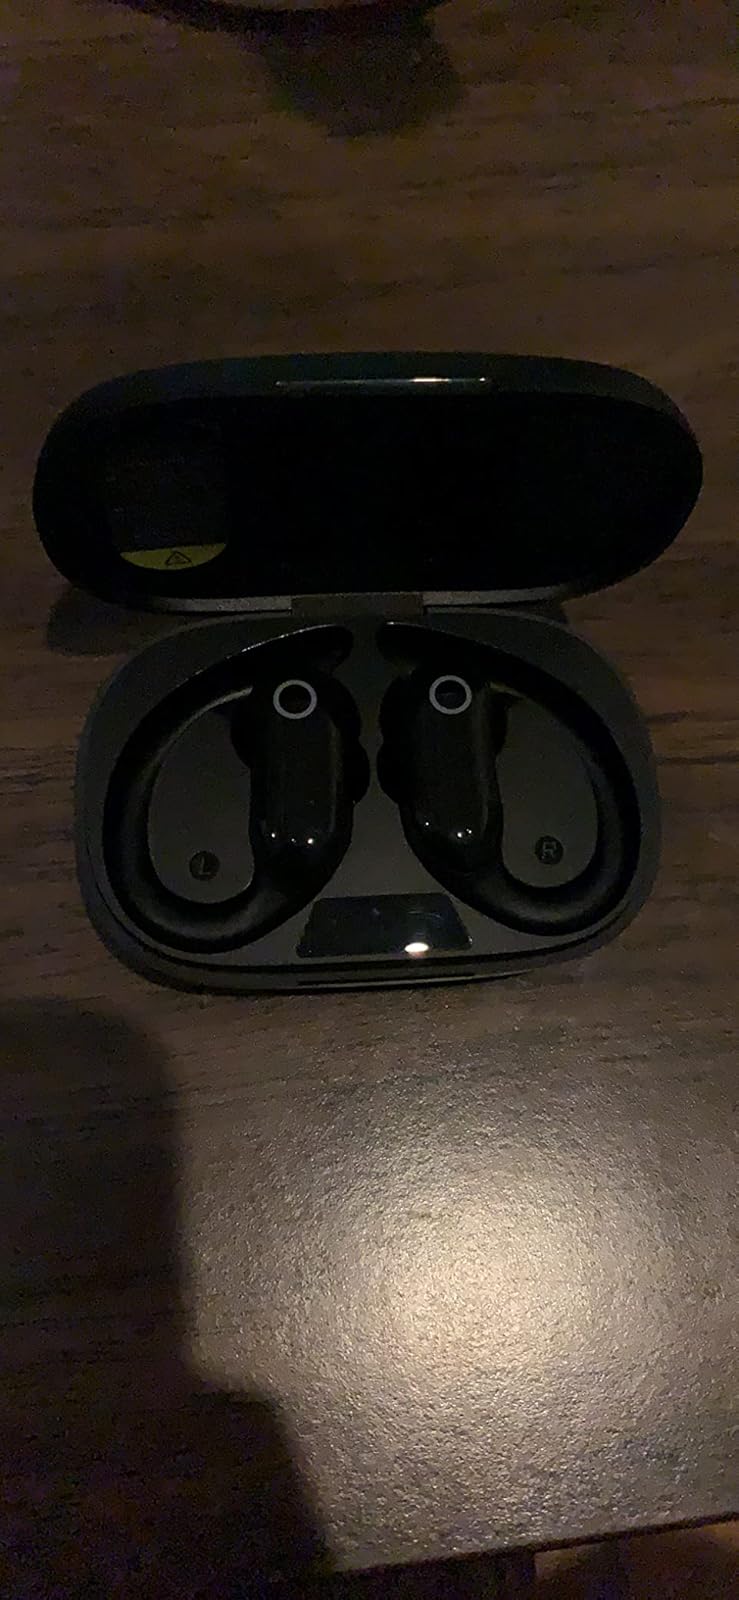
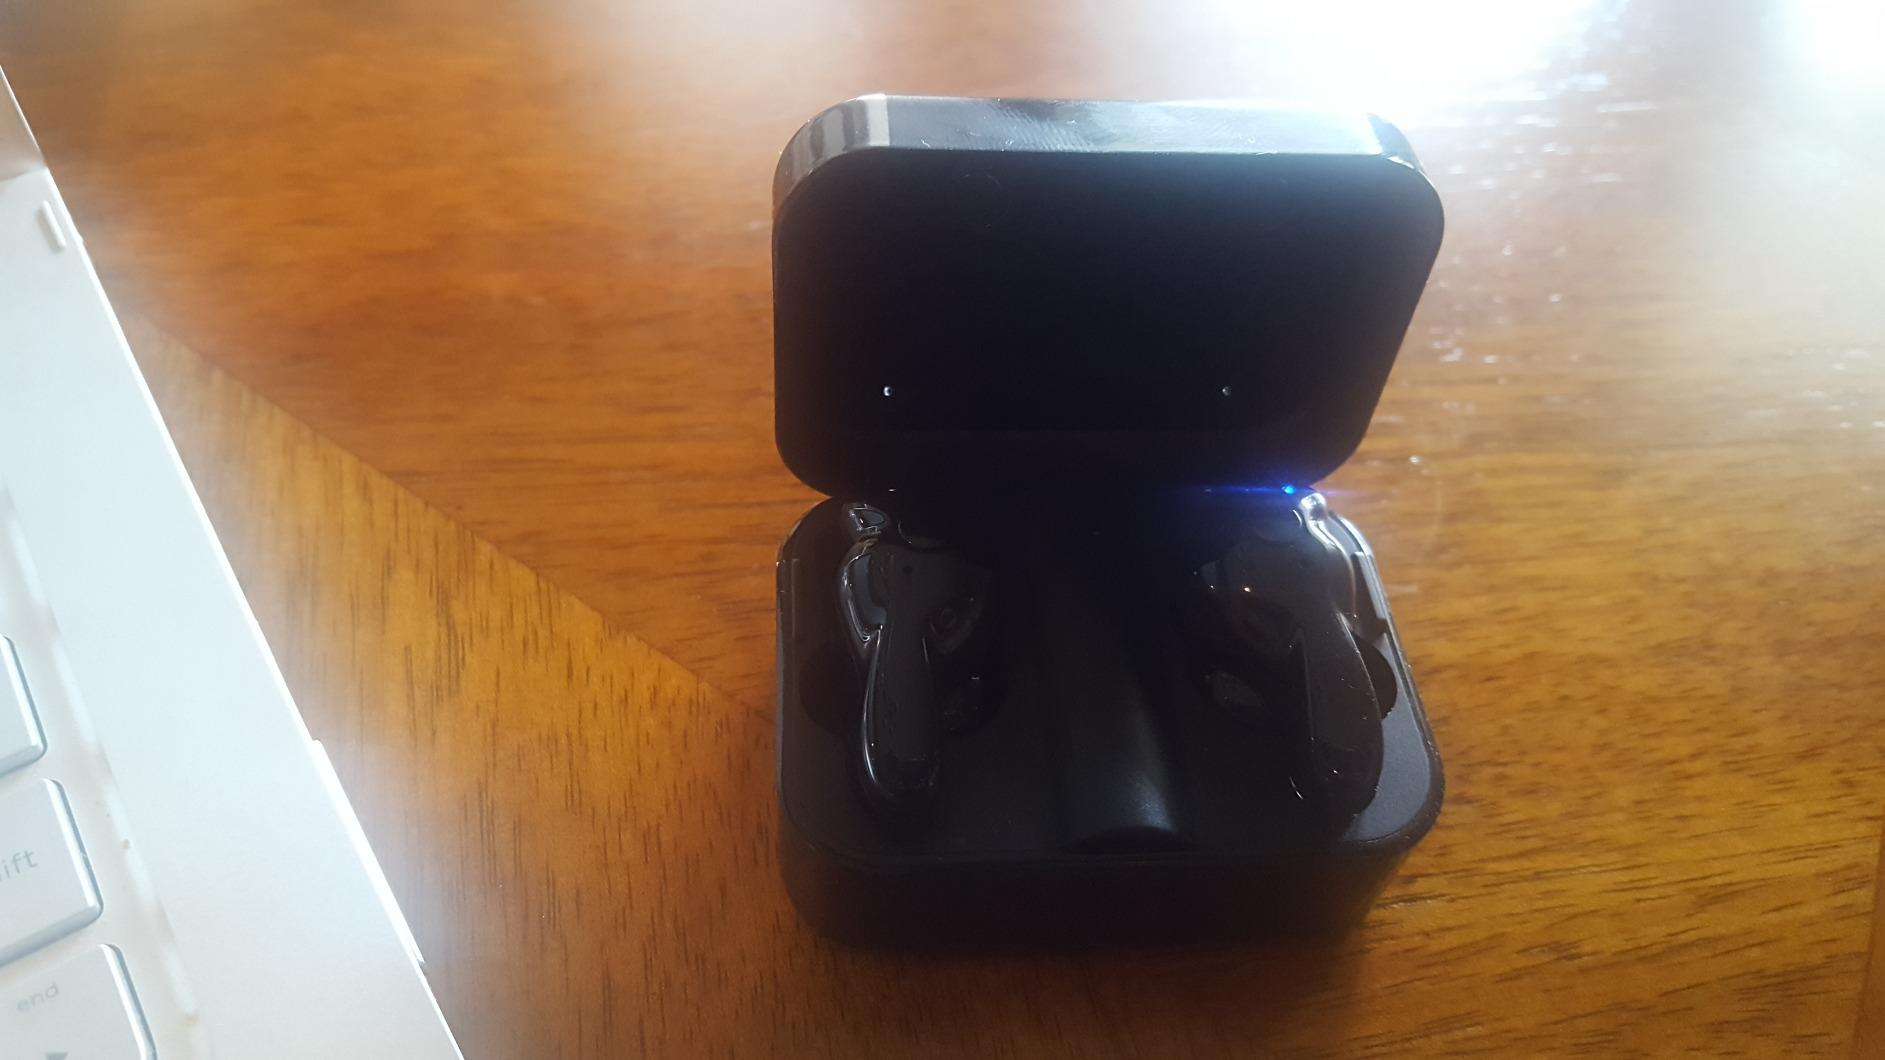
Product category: earbuds
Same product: no